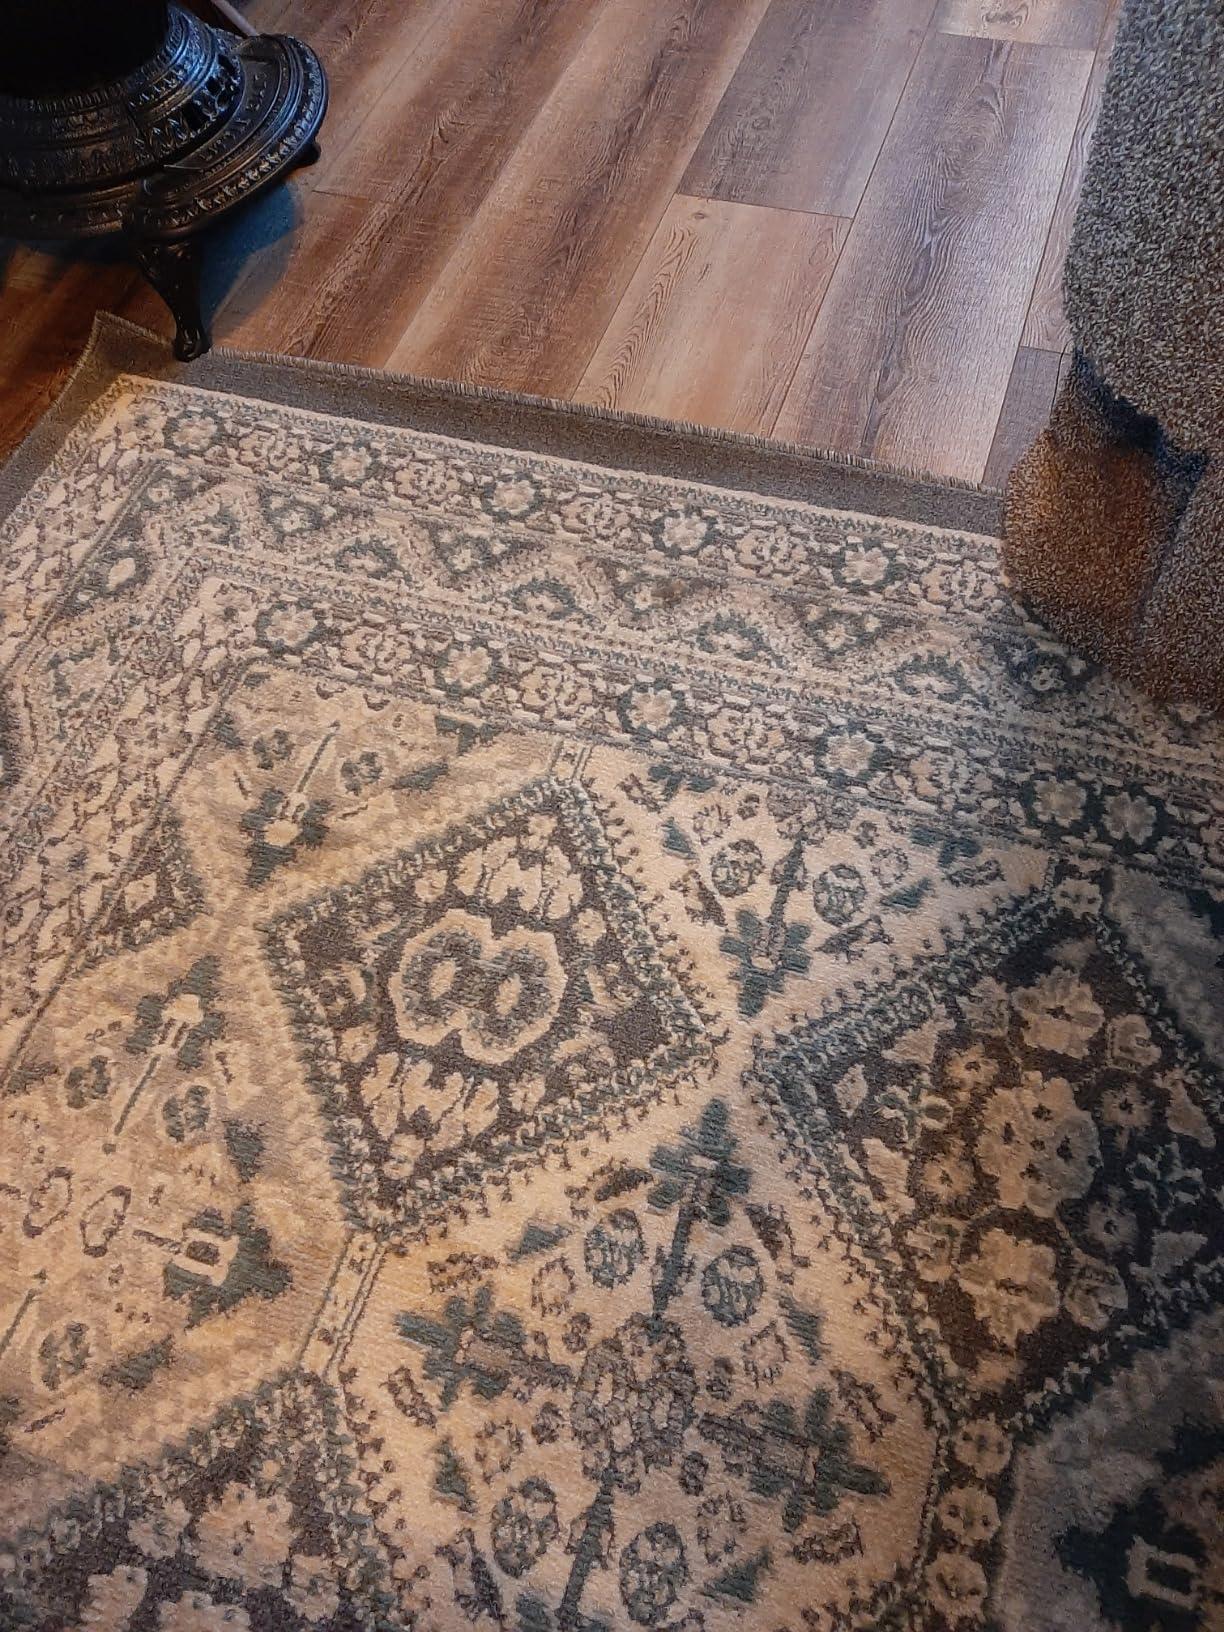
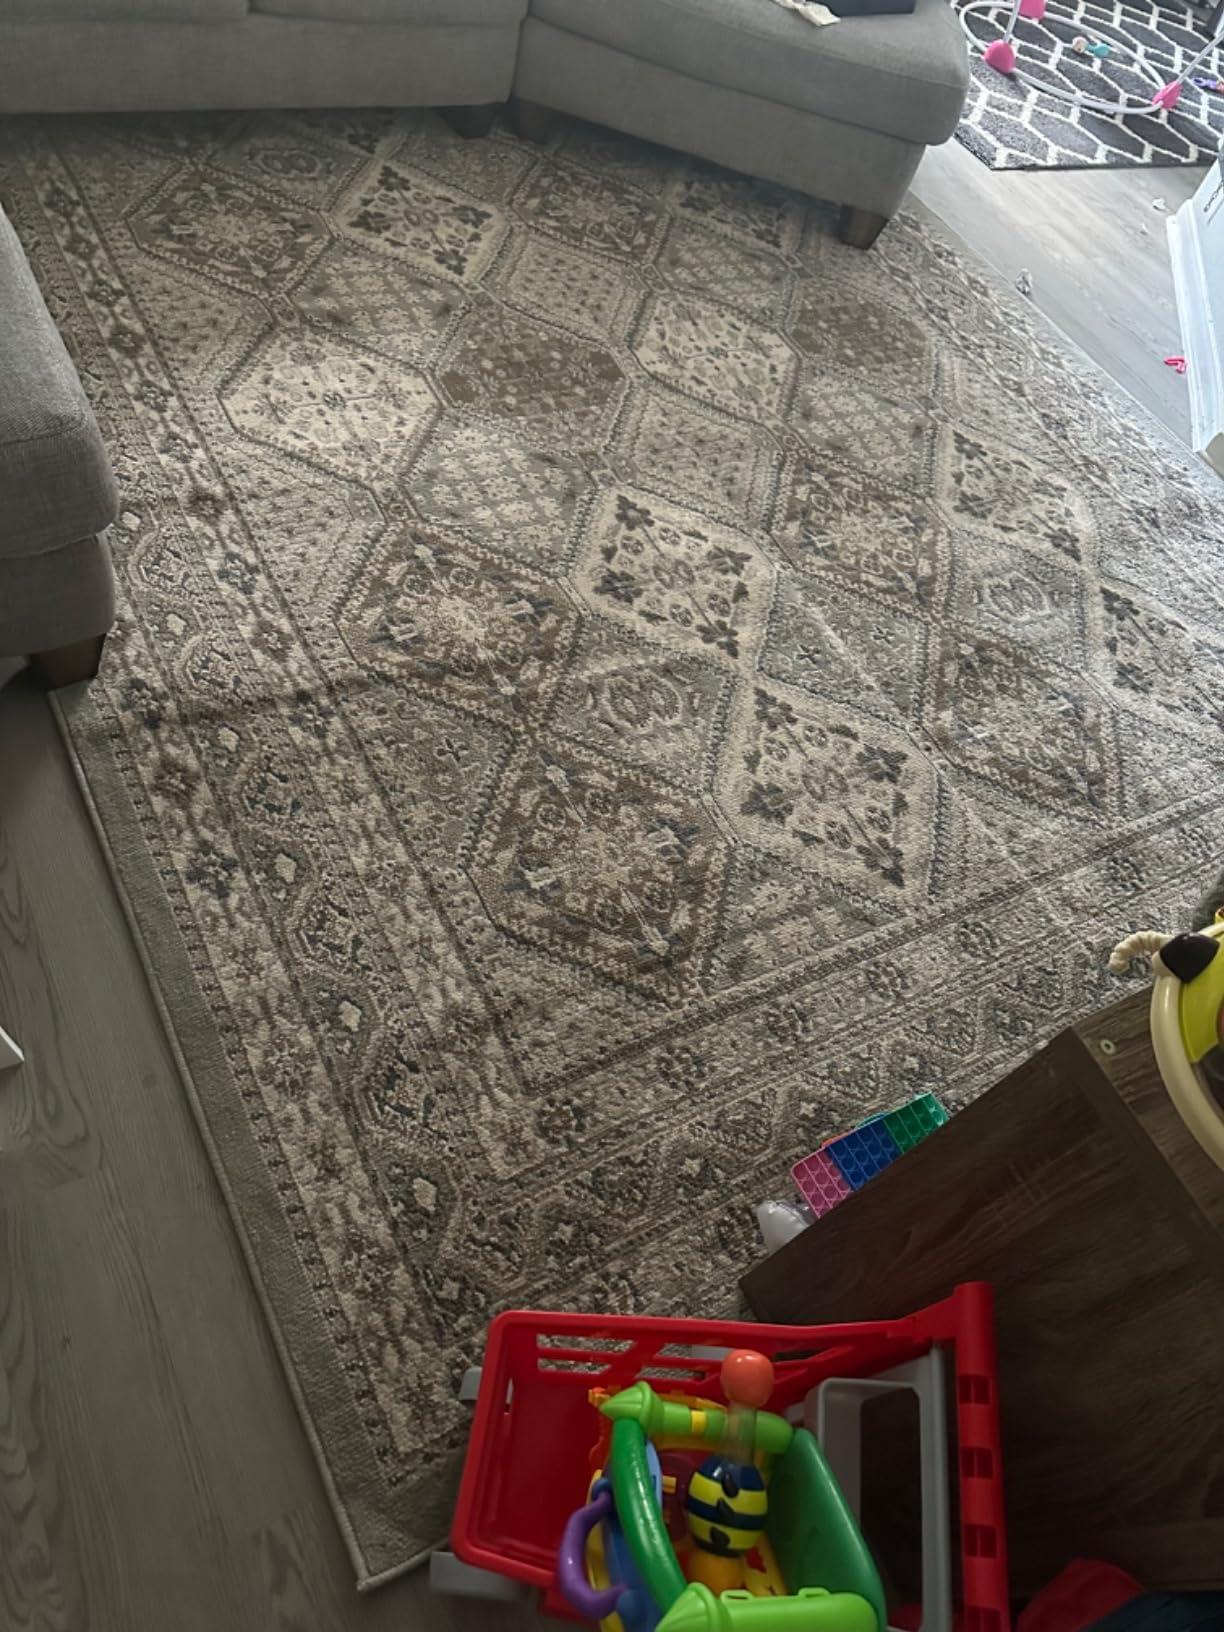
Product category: misc
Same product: yes